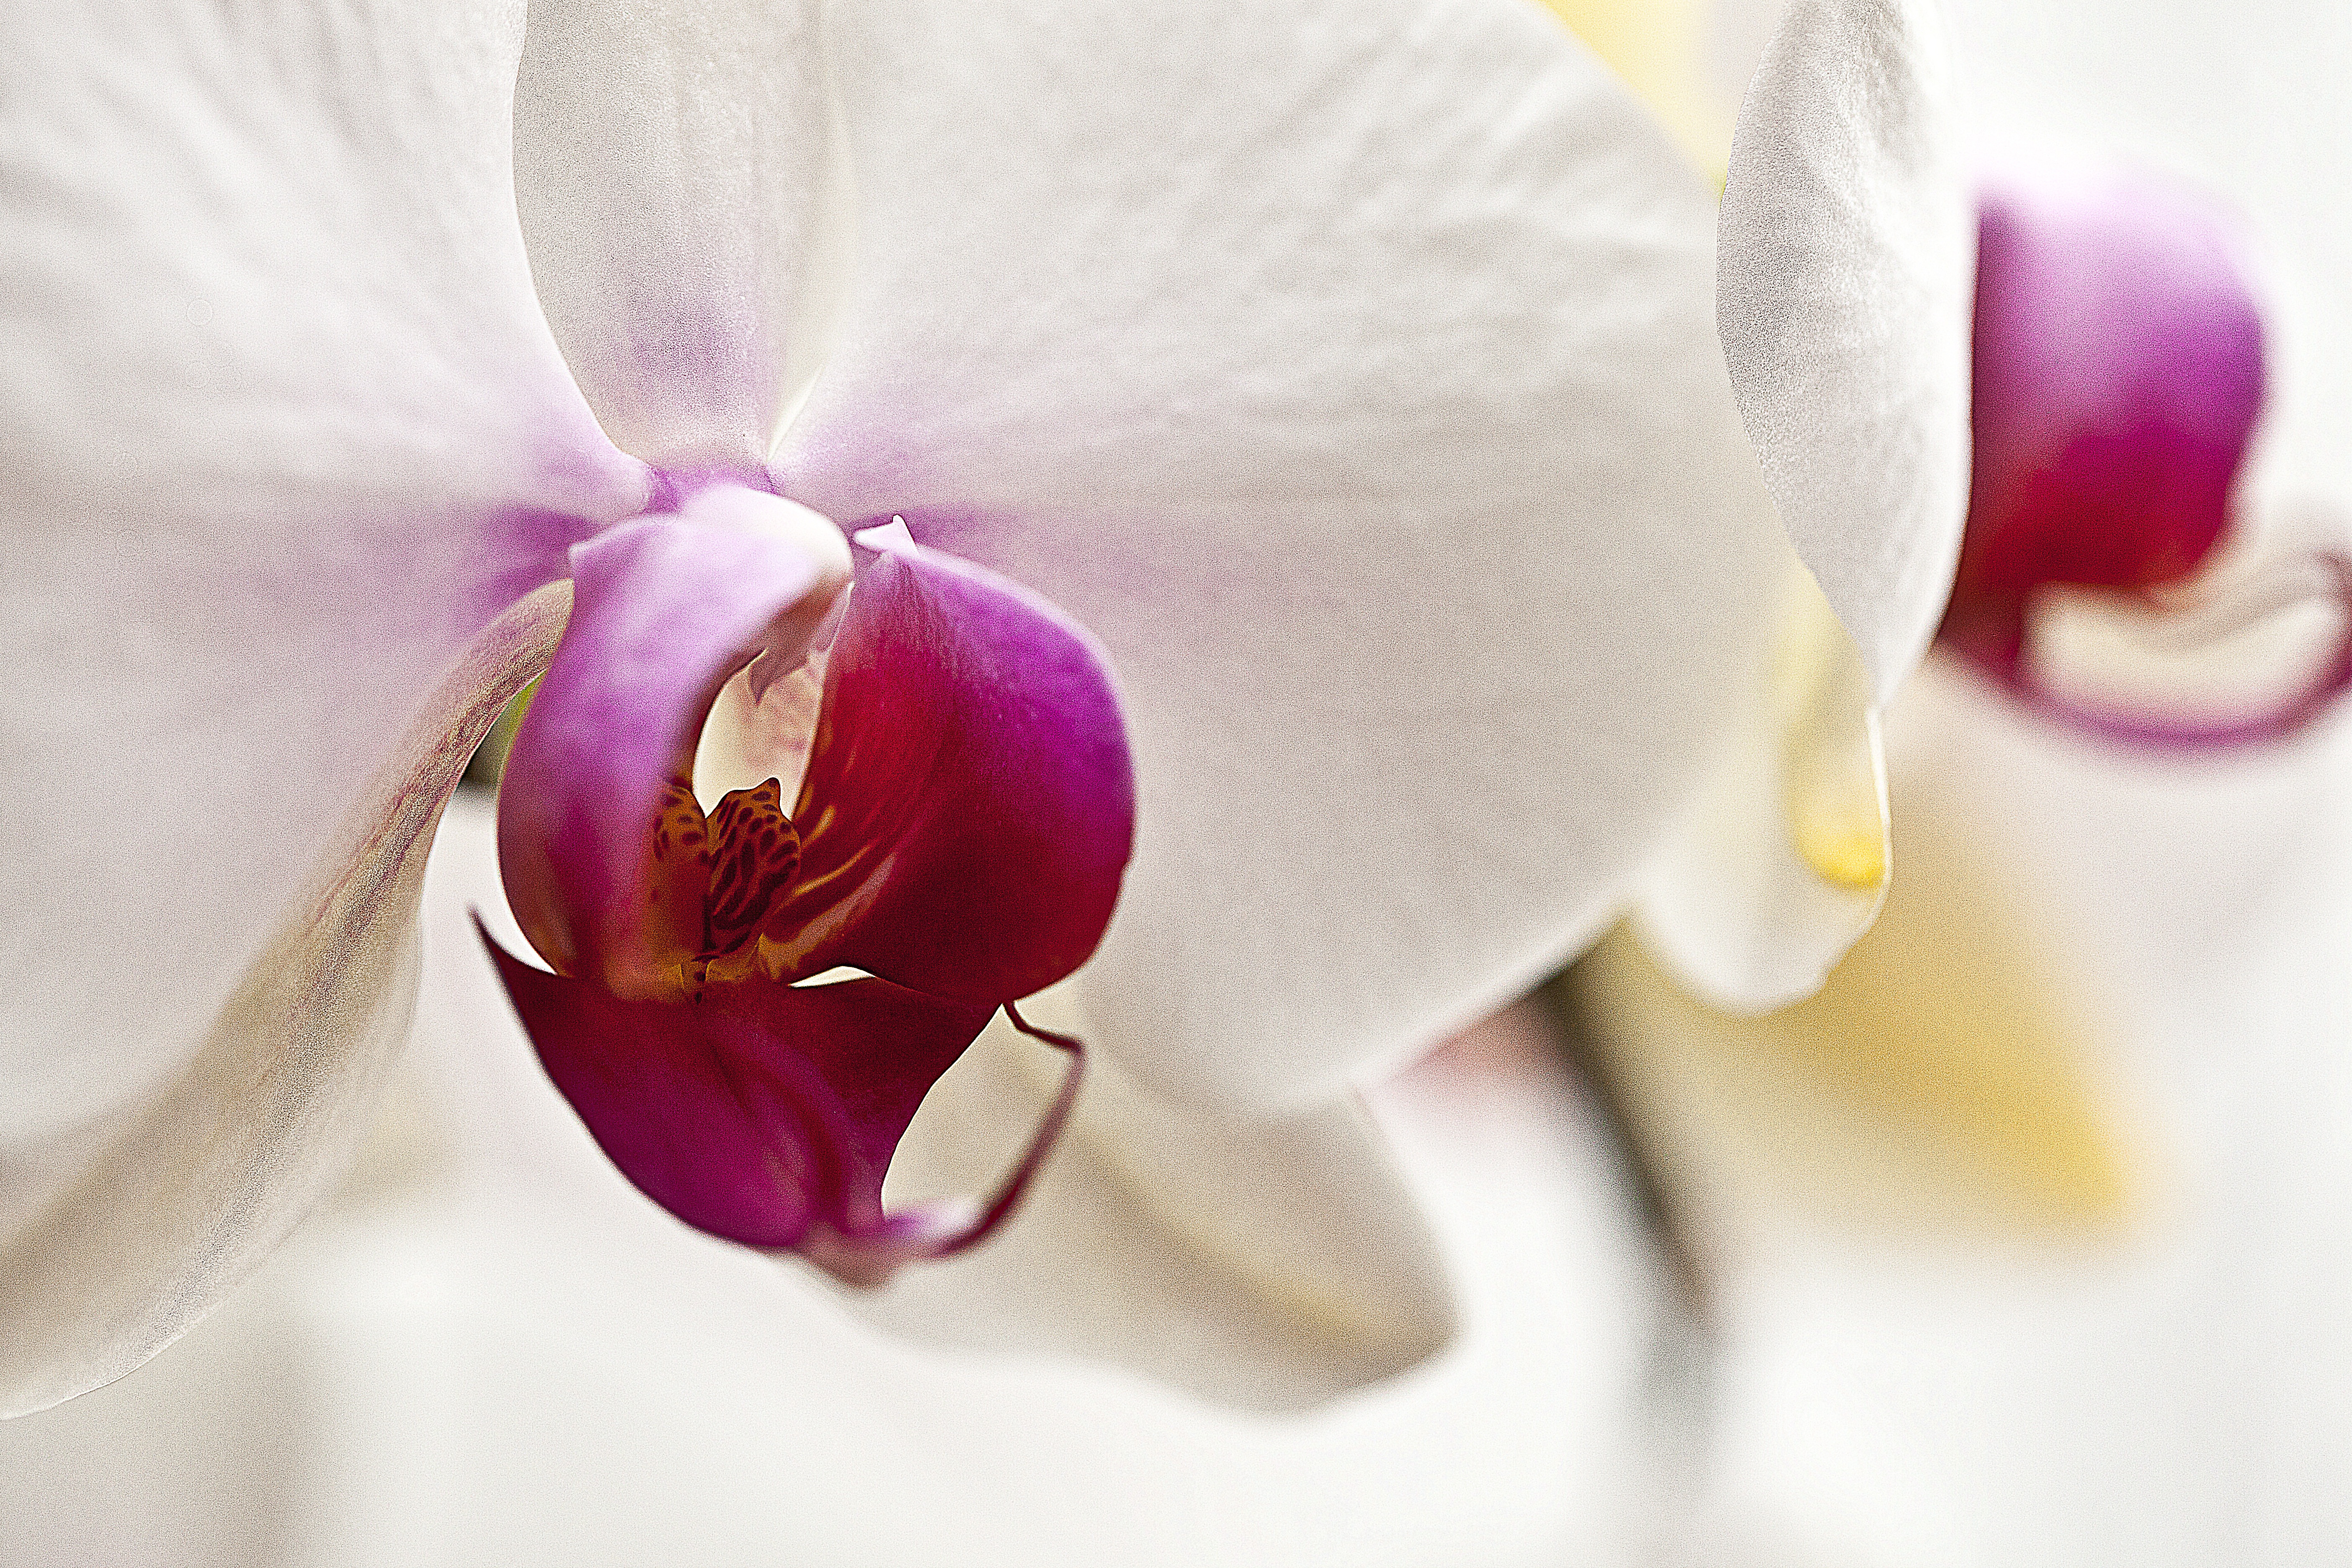
nature, blossom, plant, white, photography, flower, purple, petal, blooming, closeup, pink, flora, white flower, orchid, close up, human body, eye, elegant, organ, orchis, gentle, macro photography, clarity, flowering plant, flower room, flower petals, inside a flower, oriental flower, land plant, moth orchid